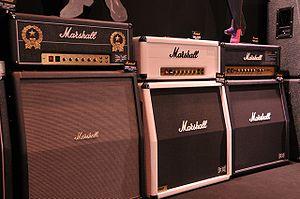
L'entreprise britannique Marshall Amplification est l'un des plus grands fabricants mondiaux d'amplificateurs pour guitare électrique. Elle produit aussi des amplis pour basse, des pédales d'effets, des casques audio, des enceintes, un réfrigérateur et dernièrement un smartphone.